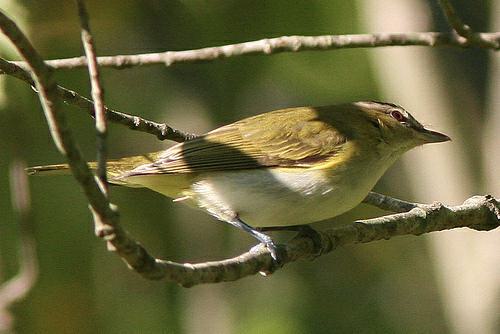
A photo of a red eyed vireo